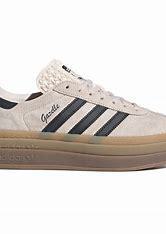
Brand: Adidas
Model: Gazelle Bold